Kaeloo

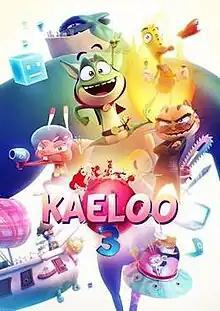
A promotional poster for the third season.

Kaeloo is a French computer-animated comedy television series created by Rémi Chapotot and Jean-François Henry and produced by Cube Creative. The series aired from June 6, 2010, to April 13, 2023, on Canal+, Canal+ Kids and Télétoon+, and also started airing from September 2017 on C8.